Battle of Minden

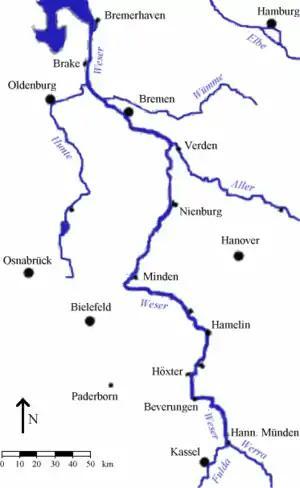
The river Weser

The city of Minden lies at the confluence of the northwards flowing Weser and the Bastau, a marshy tributary rivulette coming from the west. The Battle of Minden took place on the plain in front of the city and its fortifications to its northwest, with the Weser and Bastau lying behind the city to its east and south respectively.